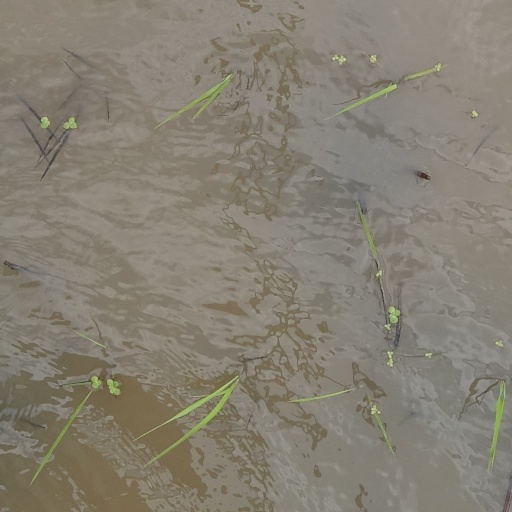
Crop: rice